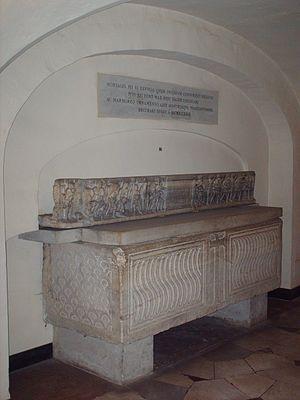
Giannangelo, comte Braschi, ou Giovanni Angelico Braschi à sa naissance, Jean Ange Braschy pour l'état civil français, né le 25 décembre 1717 à Cesena et mort le 29 août 1799 à Valence, est le 250ᵉ pape de l'Église catholique, sous le nom de Pie VI du 15 février 1775 à sa mort.
La nécropole papale de la basilique Saint-Pierre est une immense crypte contenant non seulement des chapelles dédiées à différents saints, mais aussi des tombes de rois, de reines et de papes à partir du Xᵉ siècle. Elle résulte d’une initiative d’Antonio da Sangallo, architecte en chef de la basilique Saint-Pierre, qui décide entre 1538 et 1546 de surélever de 3,2 mètres le pavement de la nef de la basilique pour en augmenter la luminosité. Ce nouveau pavement est alors soutenu par une série de voûtes qui forment des pièces accessibles, les grottes vaticanes, nom que l'on donne aux salles souterraines se trouvant sous la basilique et qui reprennent son plan.